National Mall

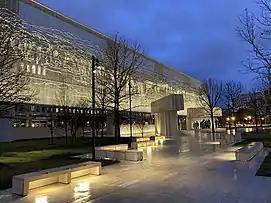
Eisenhower Memorial at night, 2021

On September 4, 2003, Britney Spears, Mary J. Blige, Aretha Franklin, Aerosmith and others performed in a nationally televised "NFL Kickoff Live from the National Mall Presented by Pepsi Vanilla" (see: Pre-game concerts for National Football League kickoff game). Preceded by a three-day National Football League "interactive Super Bowl theme park", the event had primarily commercial purposes, unlike earlier major activities on the Mall. Three weeks later, the United States Senate overwhelmingly passed legislation that, when enacted into law, limited displays of commercial sponsorship on the Mall.